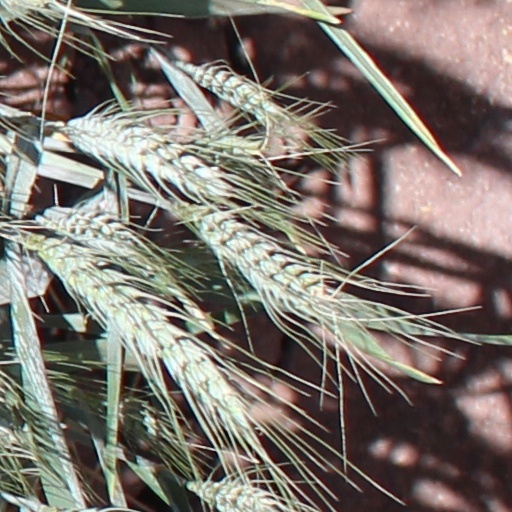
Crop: wheat